Gâtinais

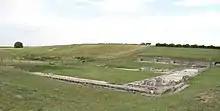
"Aquis Segeste" , archeological founds. Gaulish and later Roman cult place near Sceaux-du-Gâtinais

Gâtinais or Gâtine was a province of France, containing the area around the valley of the Loing, corresponding roughly to the northeastern part of the département of Loiret, and the south of the present department of Seine-et-Marne. Under the Bourbons, the Gâtinais had already been divided between the provinces of Île-de-France and Orléans. In the words of the modern tourist slogan for the "two Gâtinais", it lies between the Seine and the Loire.